Shwedagon Pagoda

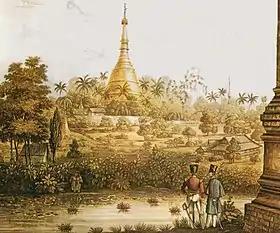
View of the Great Dagon Pagoda in 1825, from a print after Lieutenant Joseph Moore of Her Majesty's 89th Regiment, published in a portfolio of 18 views in 1825–1826 lithography

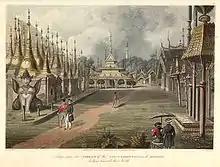
Scene upon the terrace of the Great Dagon Pagoda, 1824–1826

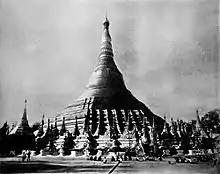
Shwedagon Pagoda in the 1890s

Legend holds that the Shwedagon Pagoda was constructed more than 2,500 years ago — while the Buddha was still alive — which would make it the oldest Buddhist stupa in the world. According to the Buddhavaṃsa, two merchants from Ukkalājanapada named Tapussa and Bhallika were passing through Bodh Gaya when they encountered the Buddha. The Buddha, who was at that time enjoying the bliss of his newly attained buddhahood as he sat under a "rājāyatana" tree, accepted their offering of rice cake and honey and taught them some of the dharma in return. In so doing, they became the first lay disciples to take refuge in the teachings of the Buddha. The Buddha also gave eight strands of his hair to the merchants and gave them instructions on how to construct a stupa in which to enshrine these hair relics. The merchants presented the eight strands of hair to King Okkalapa of Dagon, who enshrined the strands along with some relics of the three preceding Buddhas (Kakusandha, Koṇāgamana, and Kassapa) in a stupa on the Singuttara Hill in present-day Myanmar.